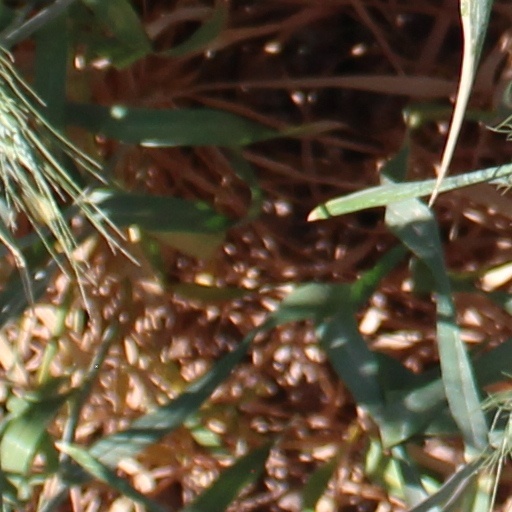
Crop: wheat